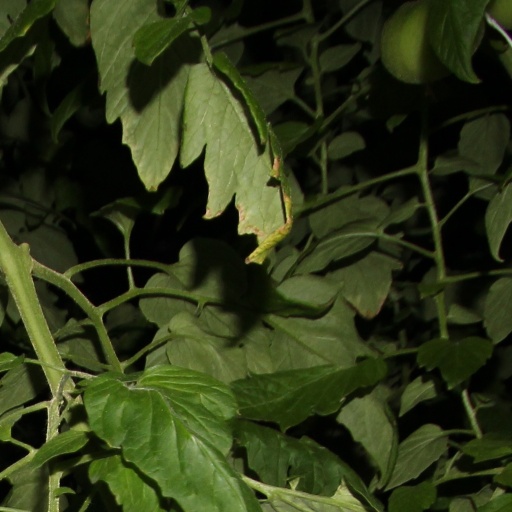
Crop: tomato